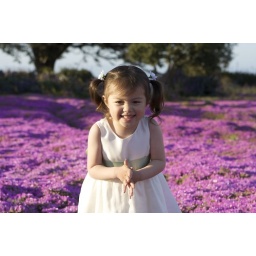
Abigail in a field of flowers in Pacific Grove by Monterey Bay